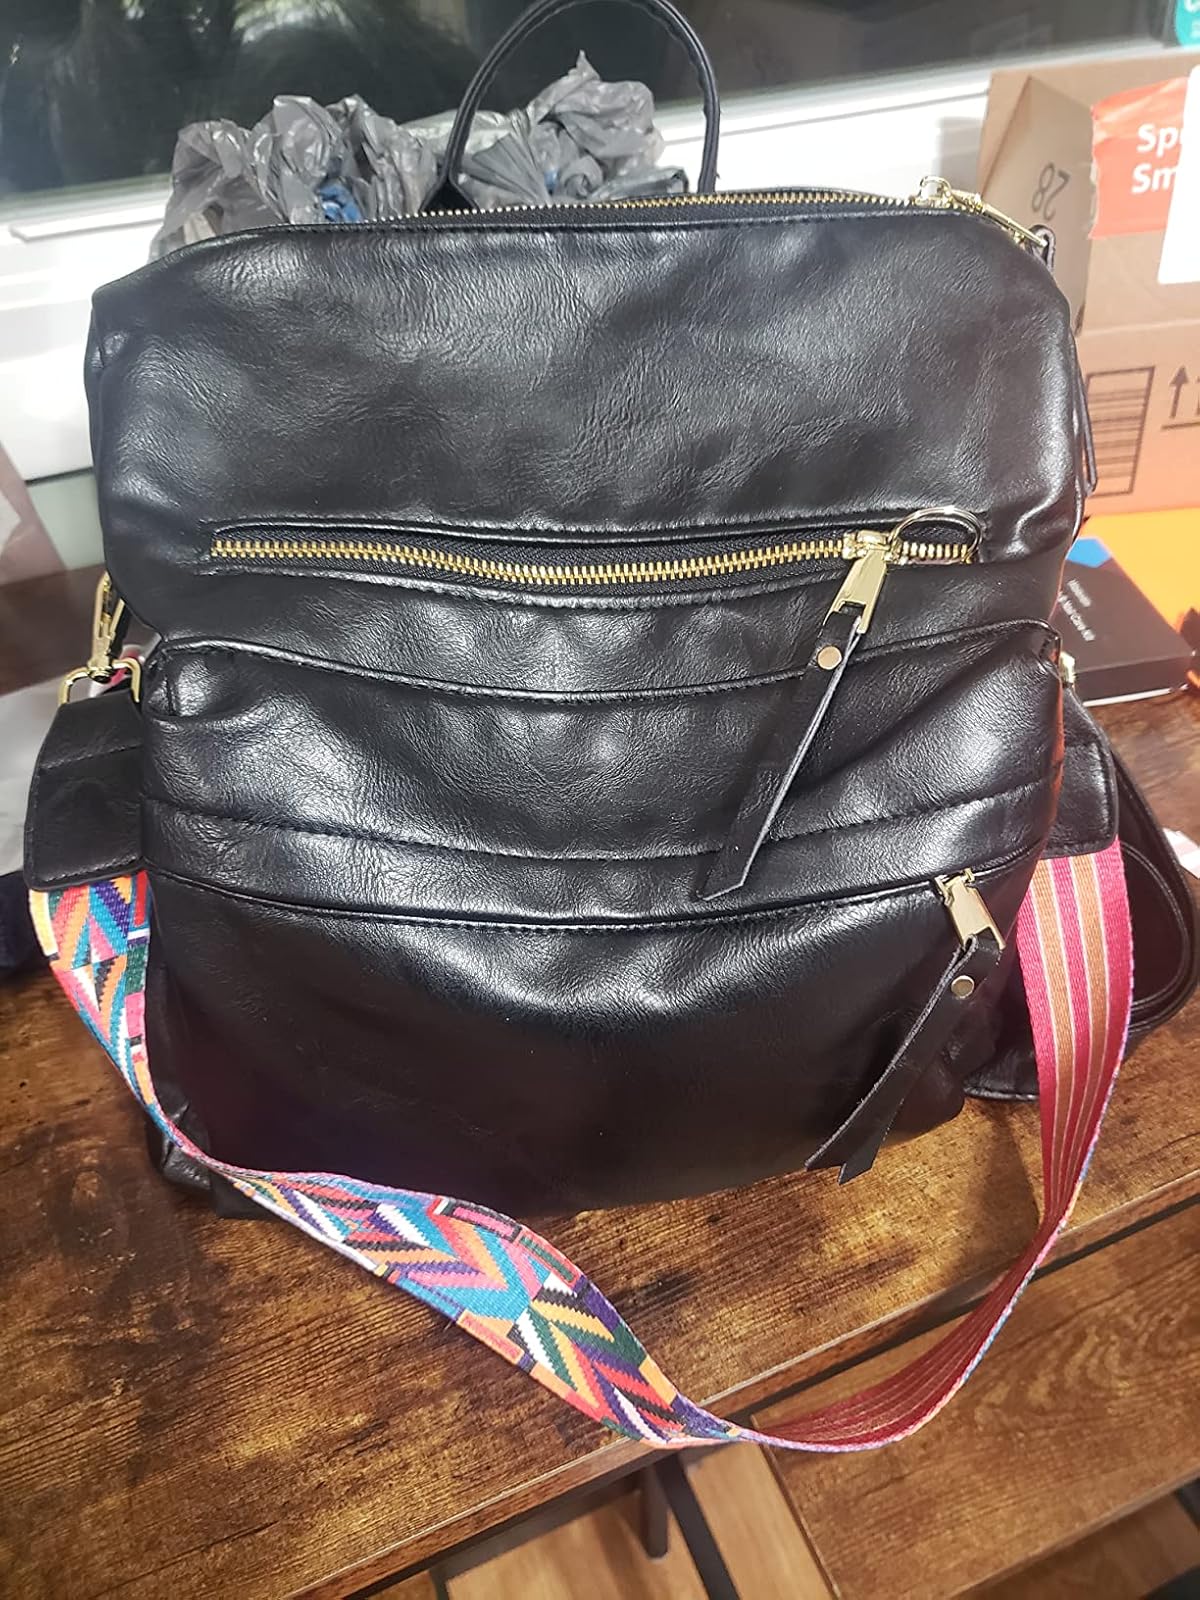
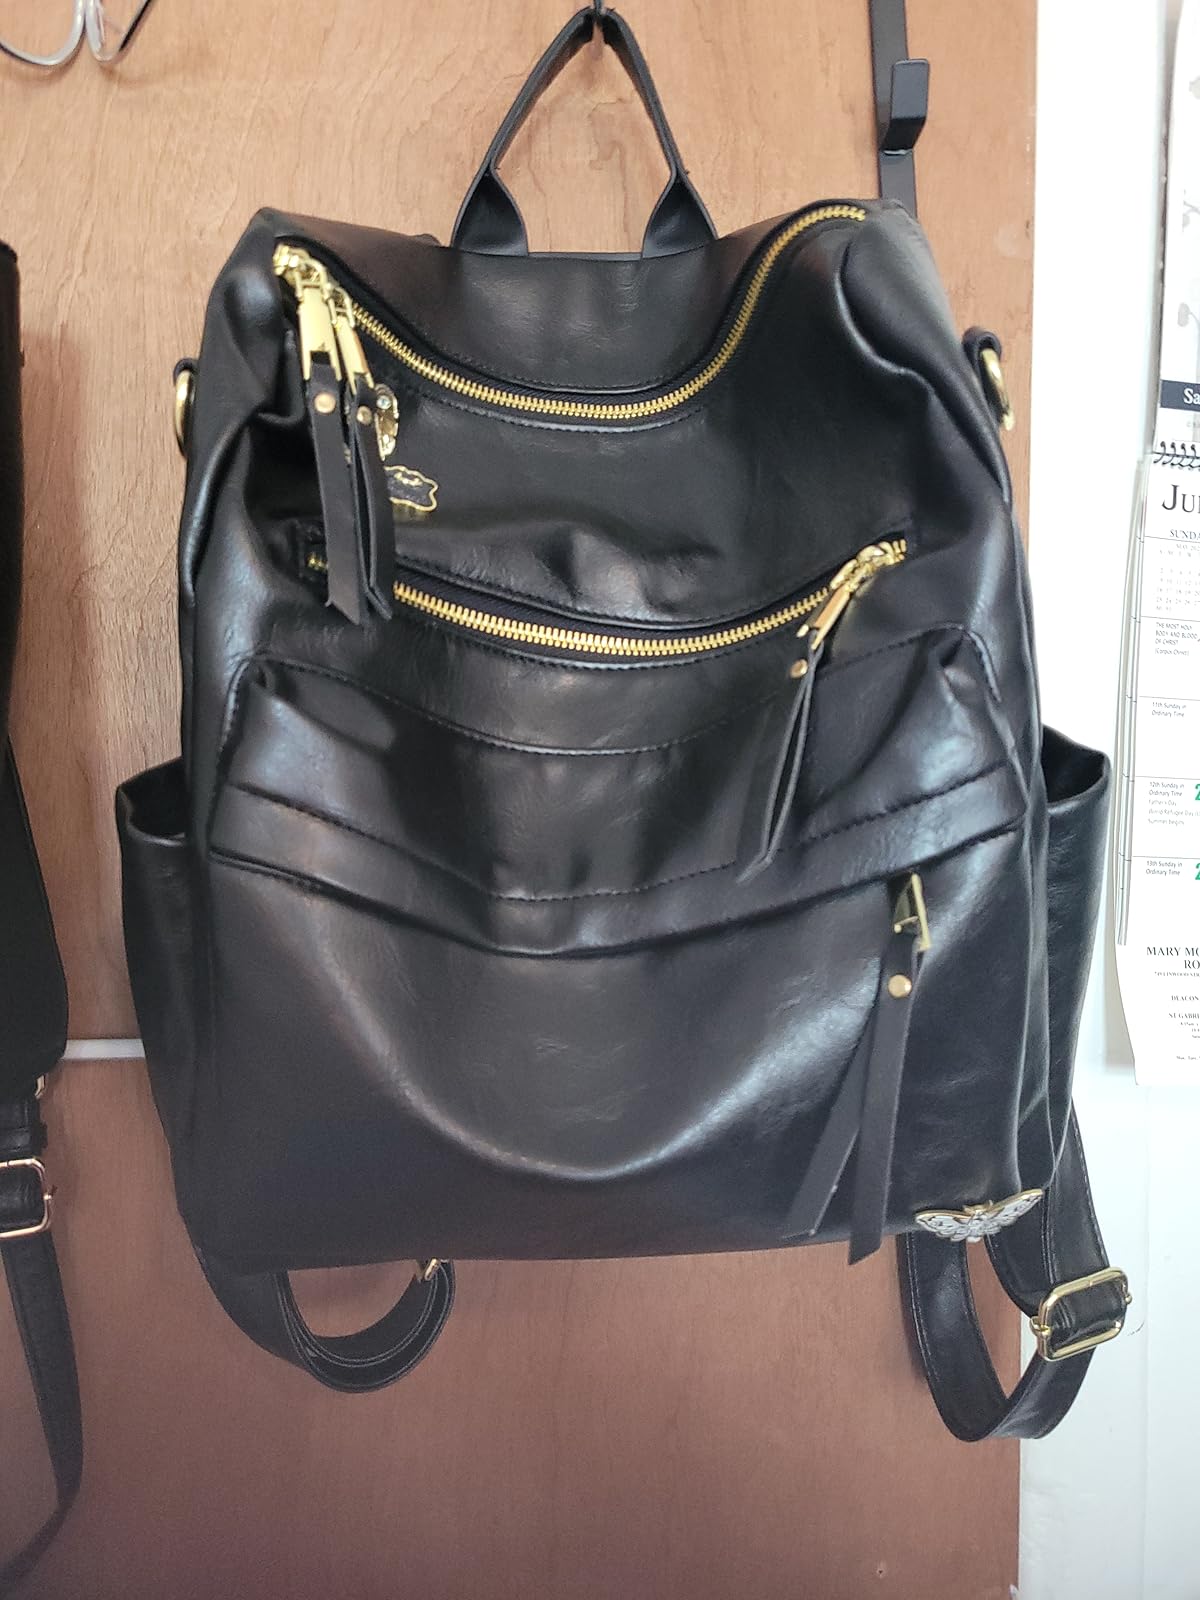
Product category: accessories_handbag
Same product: yes